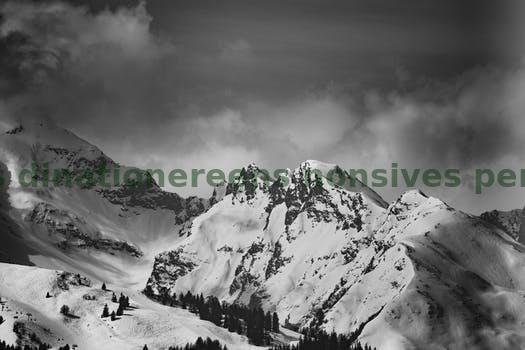
Label: Watermark